José Martín Espinosa de los Monteros

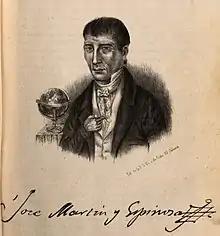
José Martín Espinosa de los Monteros

As a boy was orphaned. Under the protection of his uncle Félix Espinosa de los Monteros y Aliaga y de la Peña, entered the internship at the Real Colegio de San Telmo in Malaga where he received his education in "Mining, Artillery and Piloting".